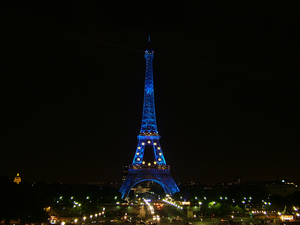
La tour Eiffel au couleur de l' Union européenne en 2008. Русский: Эйфелева башня, 2008